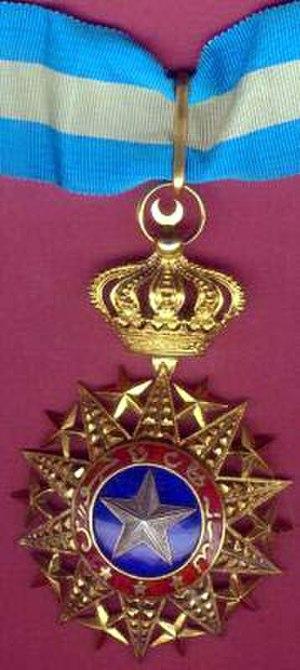
L’ordre du Nichan el Anouar est un ancien ordre du mérite colonial concernant le Territoire d'Obock, la Côte française des Somalis puis le Territoire français des Afars et des Issas.
Les ordres, décorations et médailles de la France comprennent un système par lequel les citoyens, civils et militaires français sont récompensés pour leur courage, leur réussite ou pour services rendus. Il comprend les ordres honorifiques, les décorations, à titre civil ou militaire et les médailles.
Cet article présente les décorations militaires françaises.